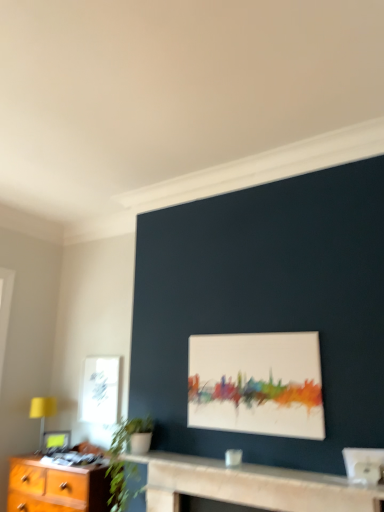
Question: From the image's perspective, locate the picture frame lying above the green leafy plant at lower left. Please provide its 2D coordinates.
Answer: [(0.669, 0.750)]